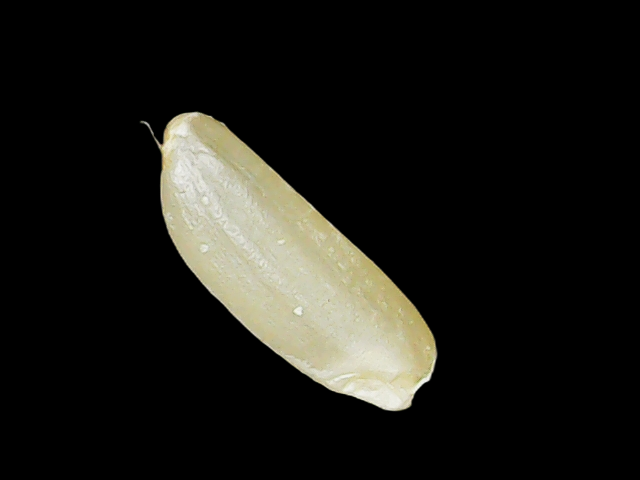
Rice variety: Binadhan12